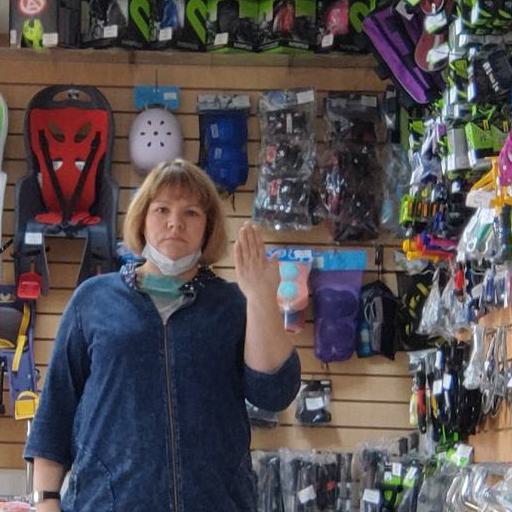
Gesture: stop_inverted